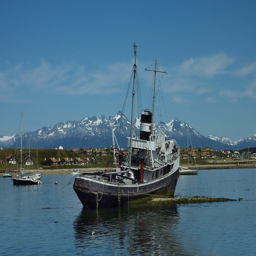
The large ship is in the water near the mountains.
a boat in the water with snowy mountains in the background
The large boat is slanted sideways in the water near a patch of land.
a small boat in a a large body of water
An old boat floats in the water with a mountain range in the background.